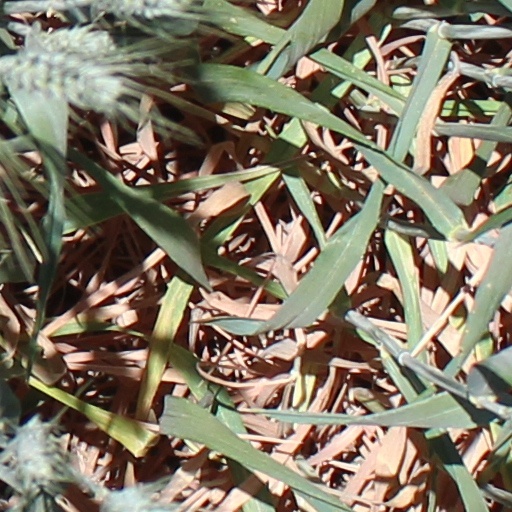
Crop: wheat